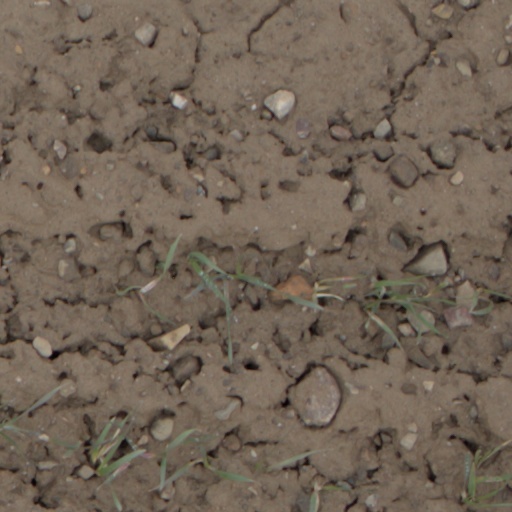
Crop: wheat